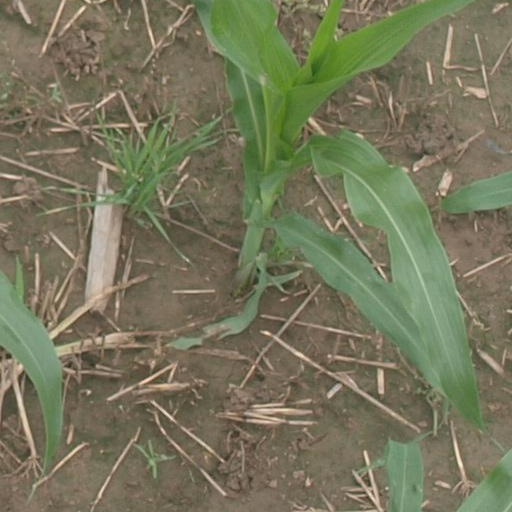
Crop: maize; corn